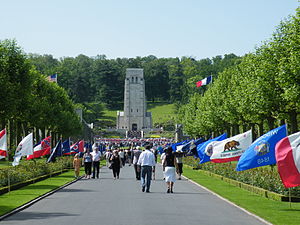
Belleau
Mindehøjtidlighed i Bois de Belleau
Mindehøjtidlighed i Bois de Belleau
Belleau er en fransk kommune og landsby i departementet Aisne i Normandiet. Byen er mest kendt for,